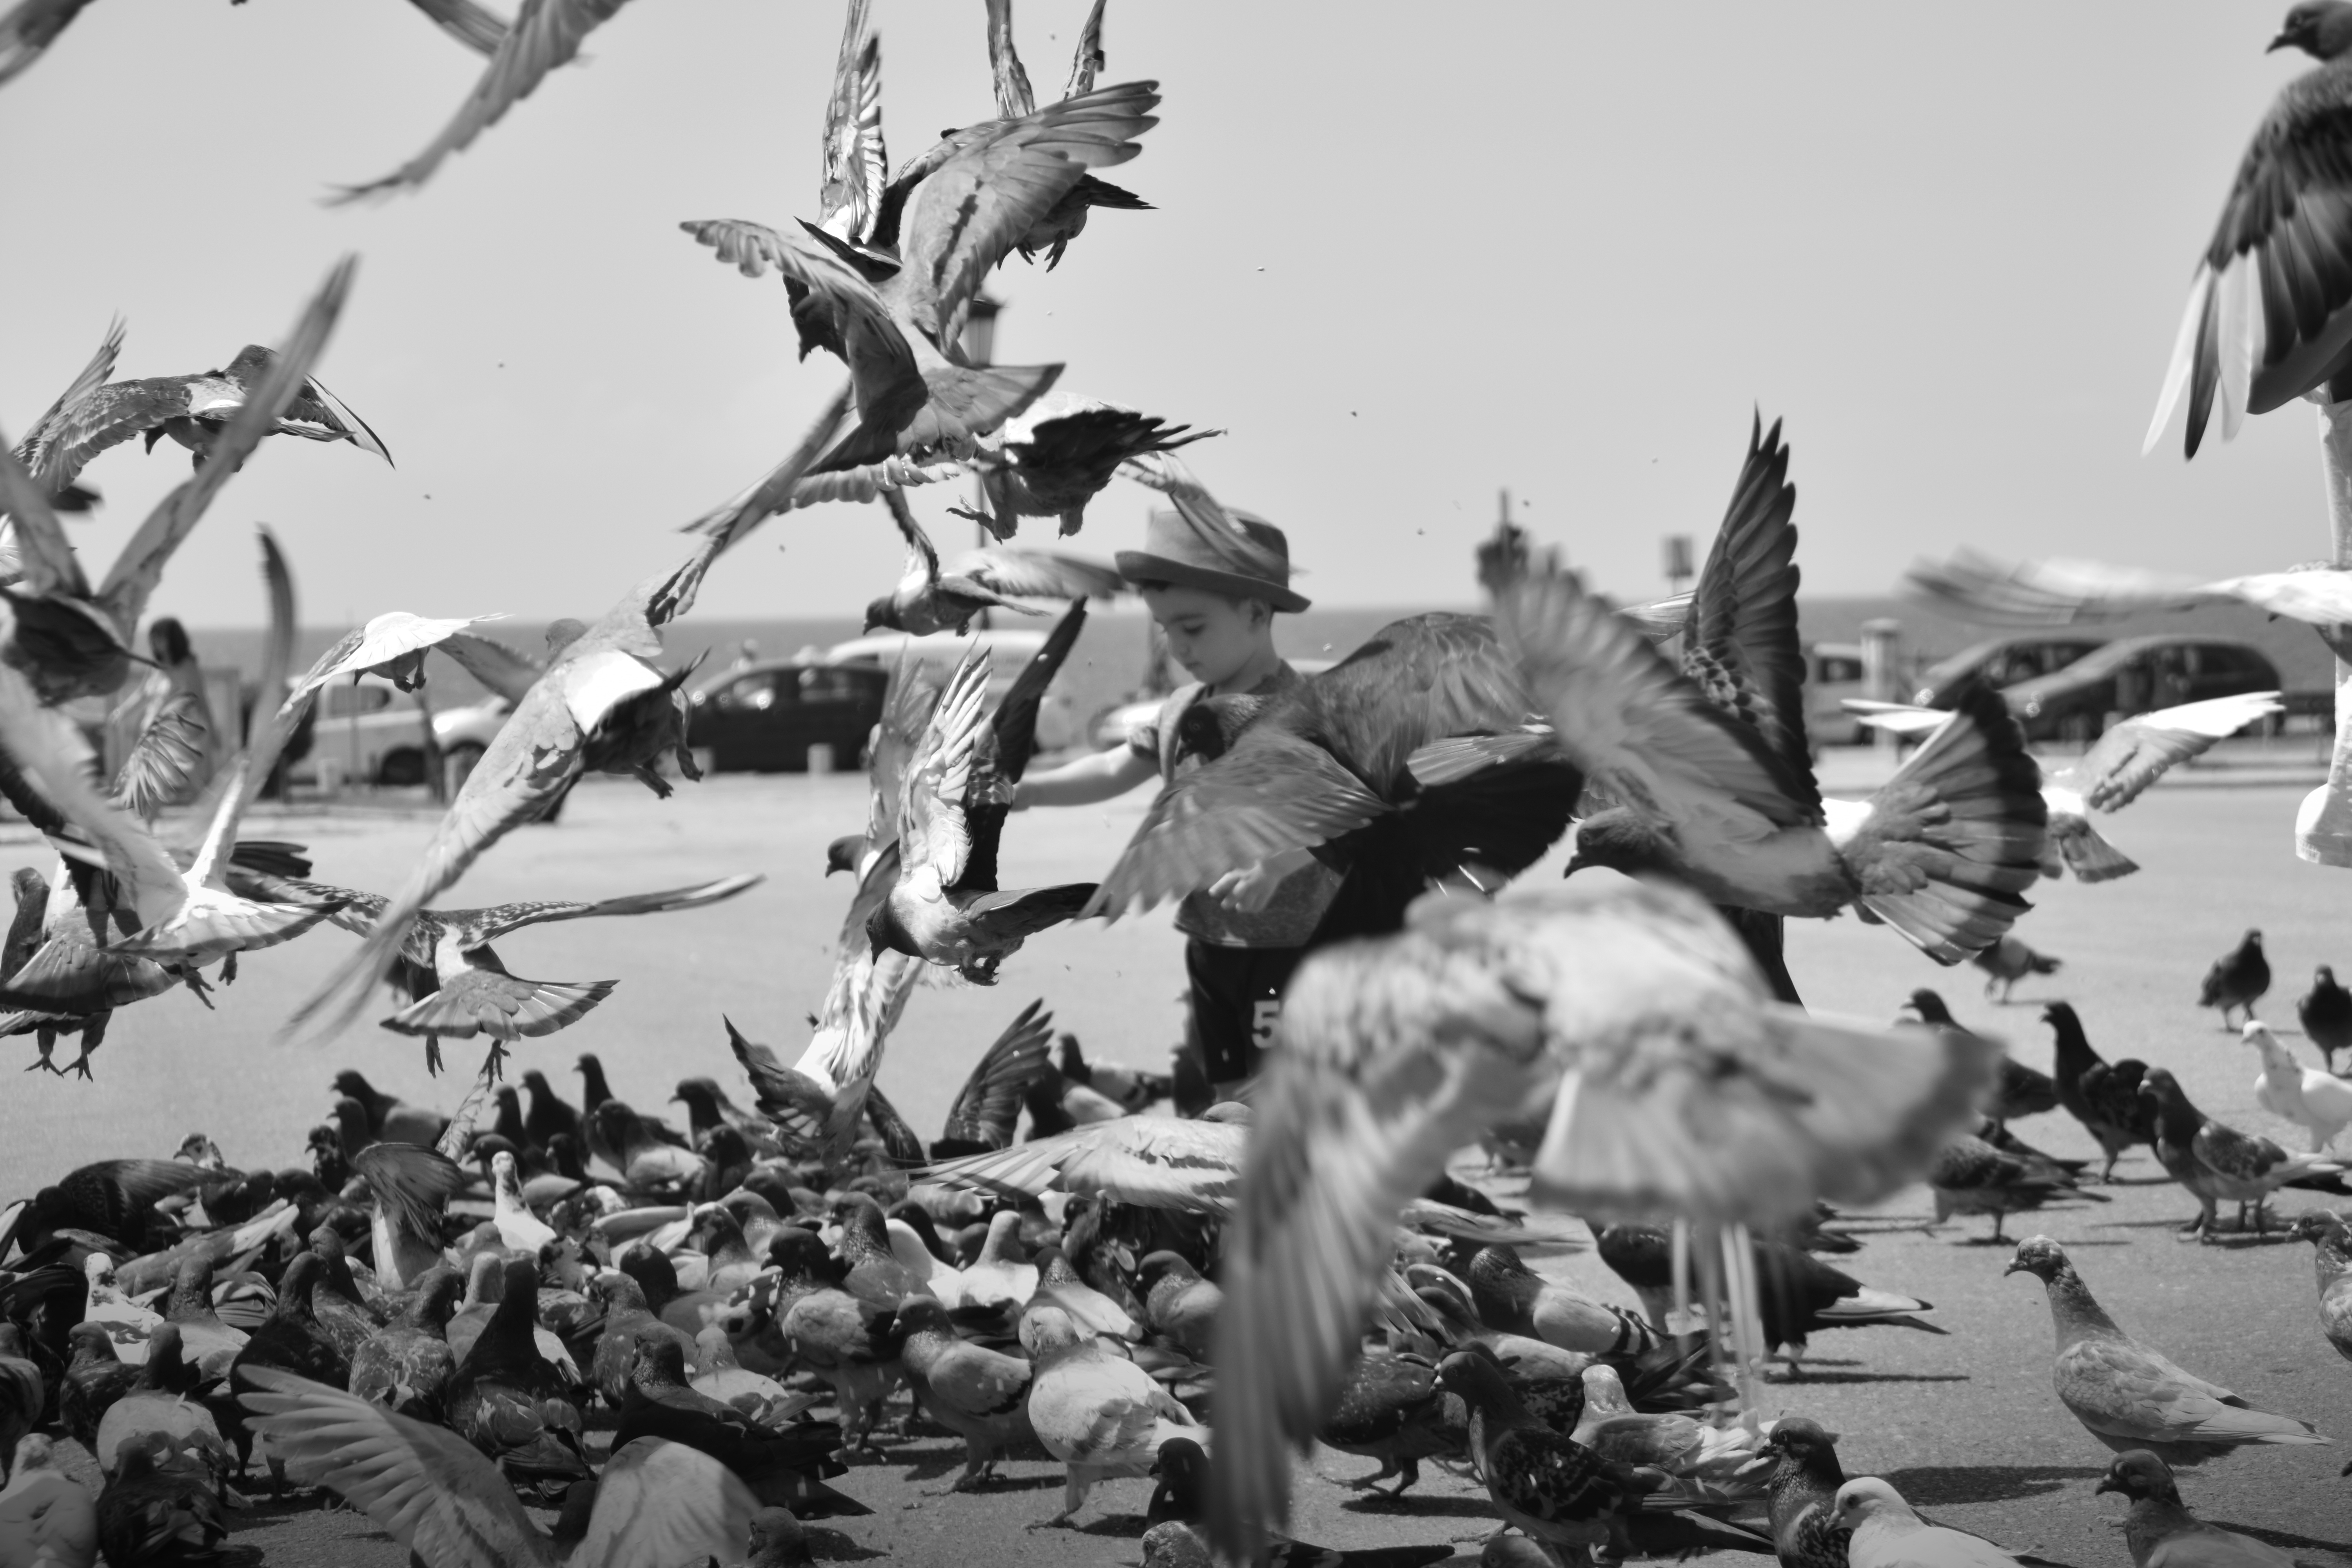
natural, black and white, monochrome photography, bird, flock, monochrome, leaf, photography, wildlife, plant, adaptation, pigeons and doves, stock photography, seabird, crowd, water bird, style, wing